Bundesautobahn 3

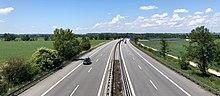
The A3 a few kilometers from the border to Austria

After Nuremberg, the A 3 passes Neumarkt-Oberpfalz, crosses the Franconian Alps and reaches the Danube valley at Regensburg. Towards Passau, the highway runs parallel to the river past Straubing and Deggendorf (A 92 to Munich), traversing through the foothills of the Bavarian Forest. Outside of Passau, the route turns south, passes through the Neuburg Forest and crosses the Inn, the border between Germany and Austria. A 3 continues on the Austrian side is the Innkreisautobahn A 8, which continues to Linz.